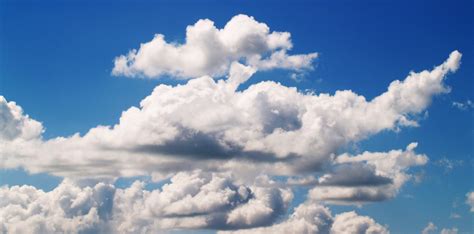
Weather: cloudy or overcast